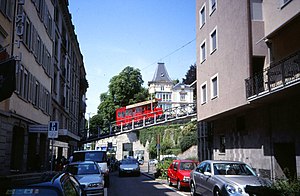
Polybahn
Polybahn på vej over gaden
Polybahn i Zurich, Schweiz. 15. juni 2006.
Polybahn, også kendt som UBS Polybahn, er en kabelbane i Zürich, Schweiz. Linjen forbinder Central-Pladsen ved Bahnhofbrücke med det tekniske universitet i byen og bringer passagerer til og fra universitetets terrasse foran dets hovedbygning. Universitetet blev oprindeligt kaldt Polyteknisk Læreanstalt – eller i daglig tale Poly – og deraf kommer banens navn.